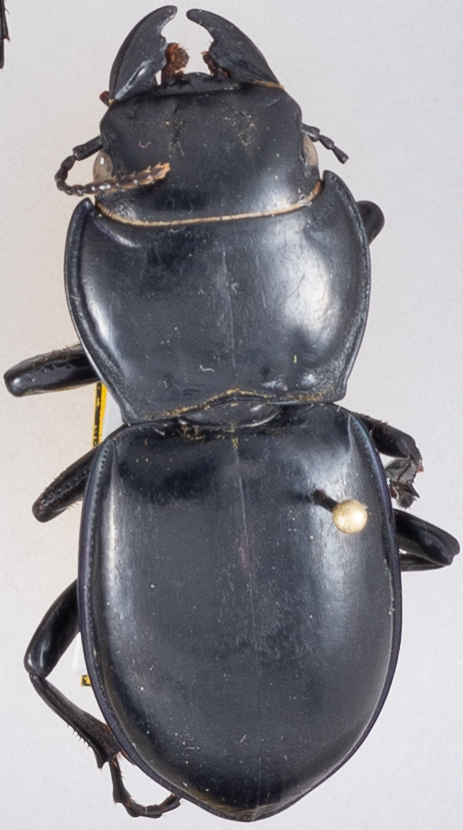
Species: Pasimachus californicus
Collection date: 2015-07-20
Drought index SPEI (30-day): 1.16
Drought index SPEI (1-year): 0.558
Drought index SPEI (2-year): -0.114